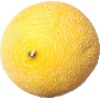
Label: Cantaloupe 1